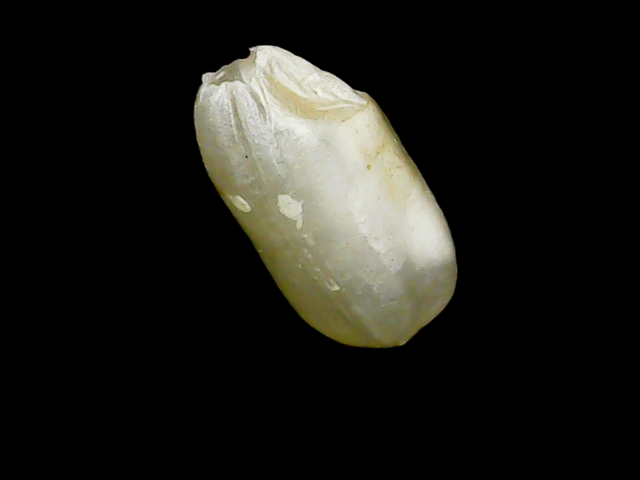
Rice variety: Binadhan8